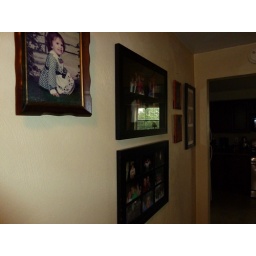
Note the reflection of the kitchen windowPanasonic Lumix DMC-ZS5 Test shots around the house